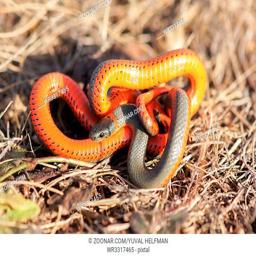
Animal: snakes